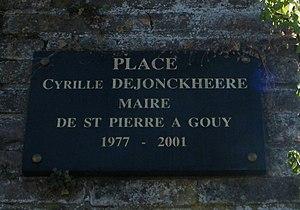
Crouy, St-Pierre-à-Gouy (Somme, Fr), plaque commémorative, dernier maire.
Saint-Pierre-à-Gouy est une ancienne commune française située dans le département de la Somme, en région Hauts-de-France.